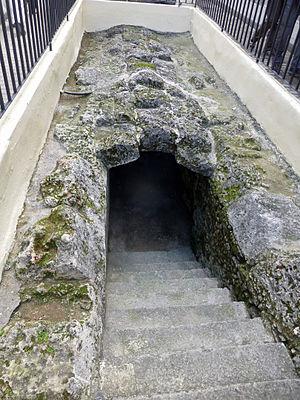
La Havane
L’Almendares est un fleuve de 45 km de longueur qui arrose la partie occidentale de Cuba.
La Zanja Real est le premier aqueduc construit à Cuba à la fin du XVIᵉ siècle. Ce canal de plus de 11 km de longueur a assuré l'approvisionnement en eau de La Havane pendant près de deux siècles et demi. Il amenait les eaux de la rivière Chorrera – aujourd'hui Almendares – jusqu’à la place de la Ciénaga, aujourd'hui place de la Cathédrale.